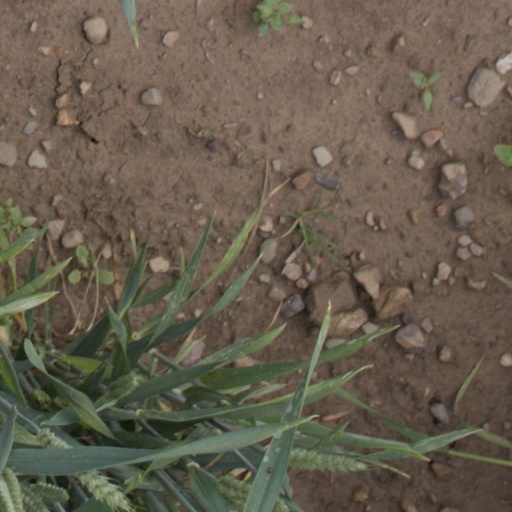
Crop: wheat